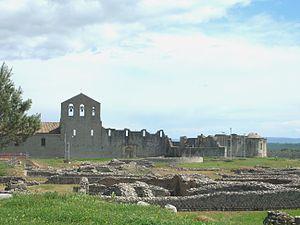
Venosa est une commune italienne située dans la province de Potenza, dans la région Basilicate, en Italie méridionale.